Buffalo Soldier

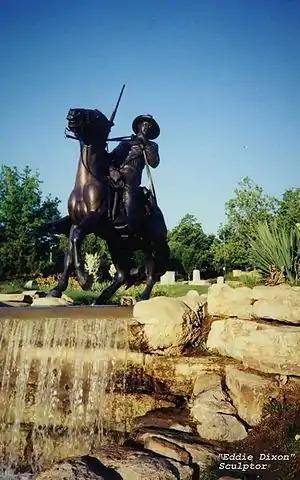
Buffalo Soldier Monument on Fort Leavenworth, Kansas

Before World War II, the black 25th Infantry Regiment was based at Ft Huachuca (Arizona). During the war, Ft Huachuca served as the home base of the Black 92nd and 93rd Infantry Divisions. The 9th and 10th Cavalry Regiments were mostly disbanded, and the soldiers were moved into service-oriented units, along with the entire 2nd Cavalry Division. The 92nd Infantry Division, the "Buffalo Division", served in combat during the Italian campaign. The 93rd Infantry Division—including the 25th Infantry Regiment—served in the Pacific theater. Separately, independent Black artillery, tank, and tank destroyer battalions, as well as quartermaster and support battalions served in World War II. All of these units to a degree carried out the traditions of the Buffalo Soldiers.